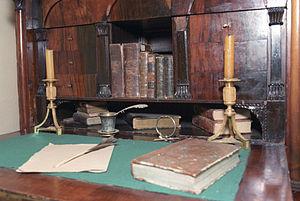
Le musée de Mikhaïlovskoïe, ou musée-réserve mémorial Pouchkine « Mikhaïlovskoïe » est un musée littéraire et une réserve naturelle d'État qui sont situés en Russie dans l'oblast de Pskov. Le musée se trouve autour du noyau de l'ancien domaine familial de l'écrivain Alexandre Pouchkine à Mikhaïlovskoïe.